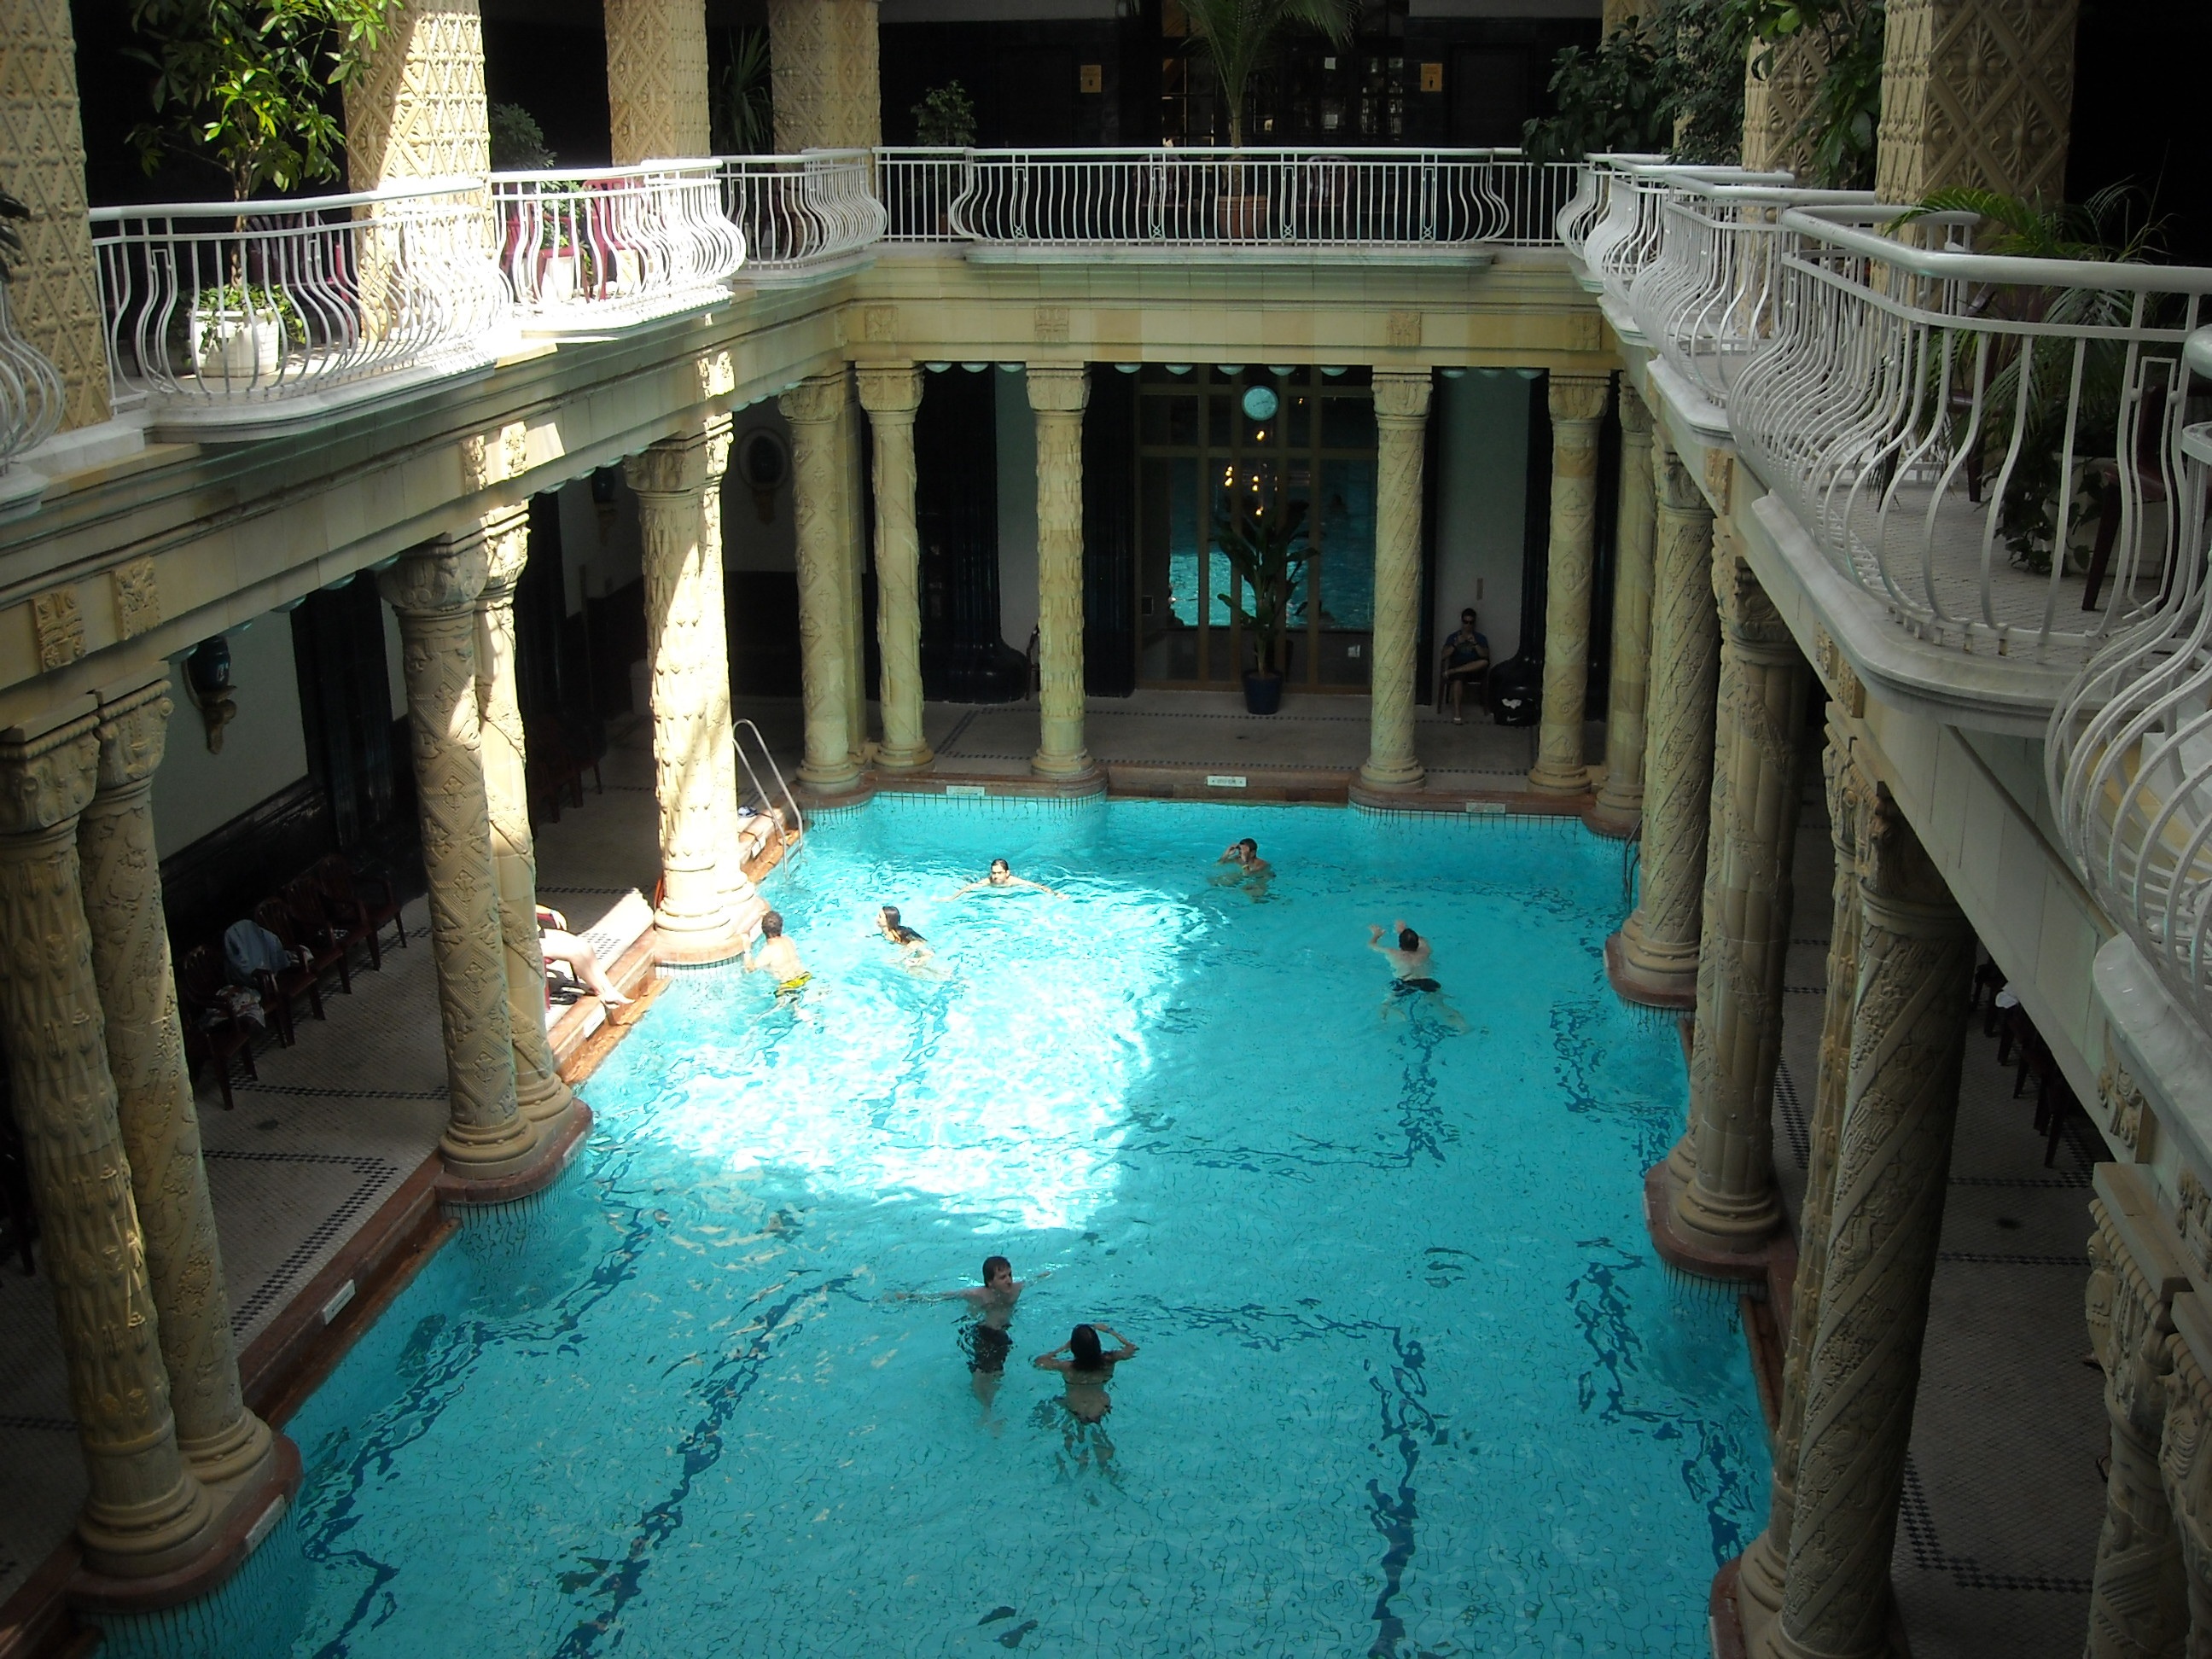
villa, mansion, palace, vacation, swimming pool, backyard, hotel, resort, budapest, estate, gellert, thermae